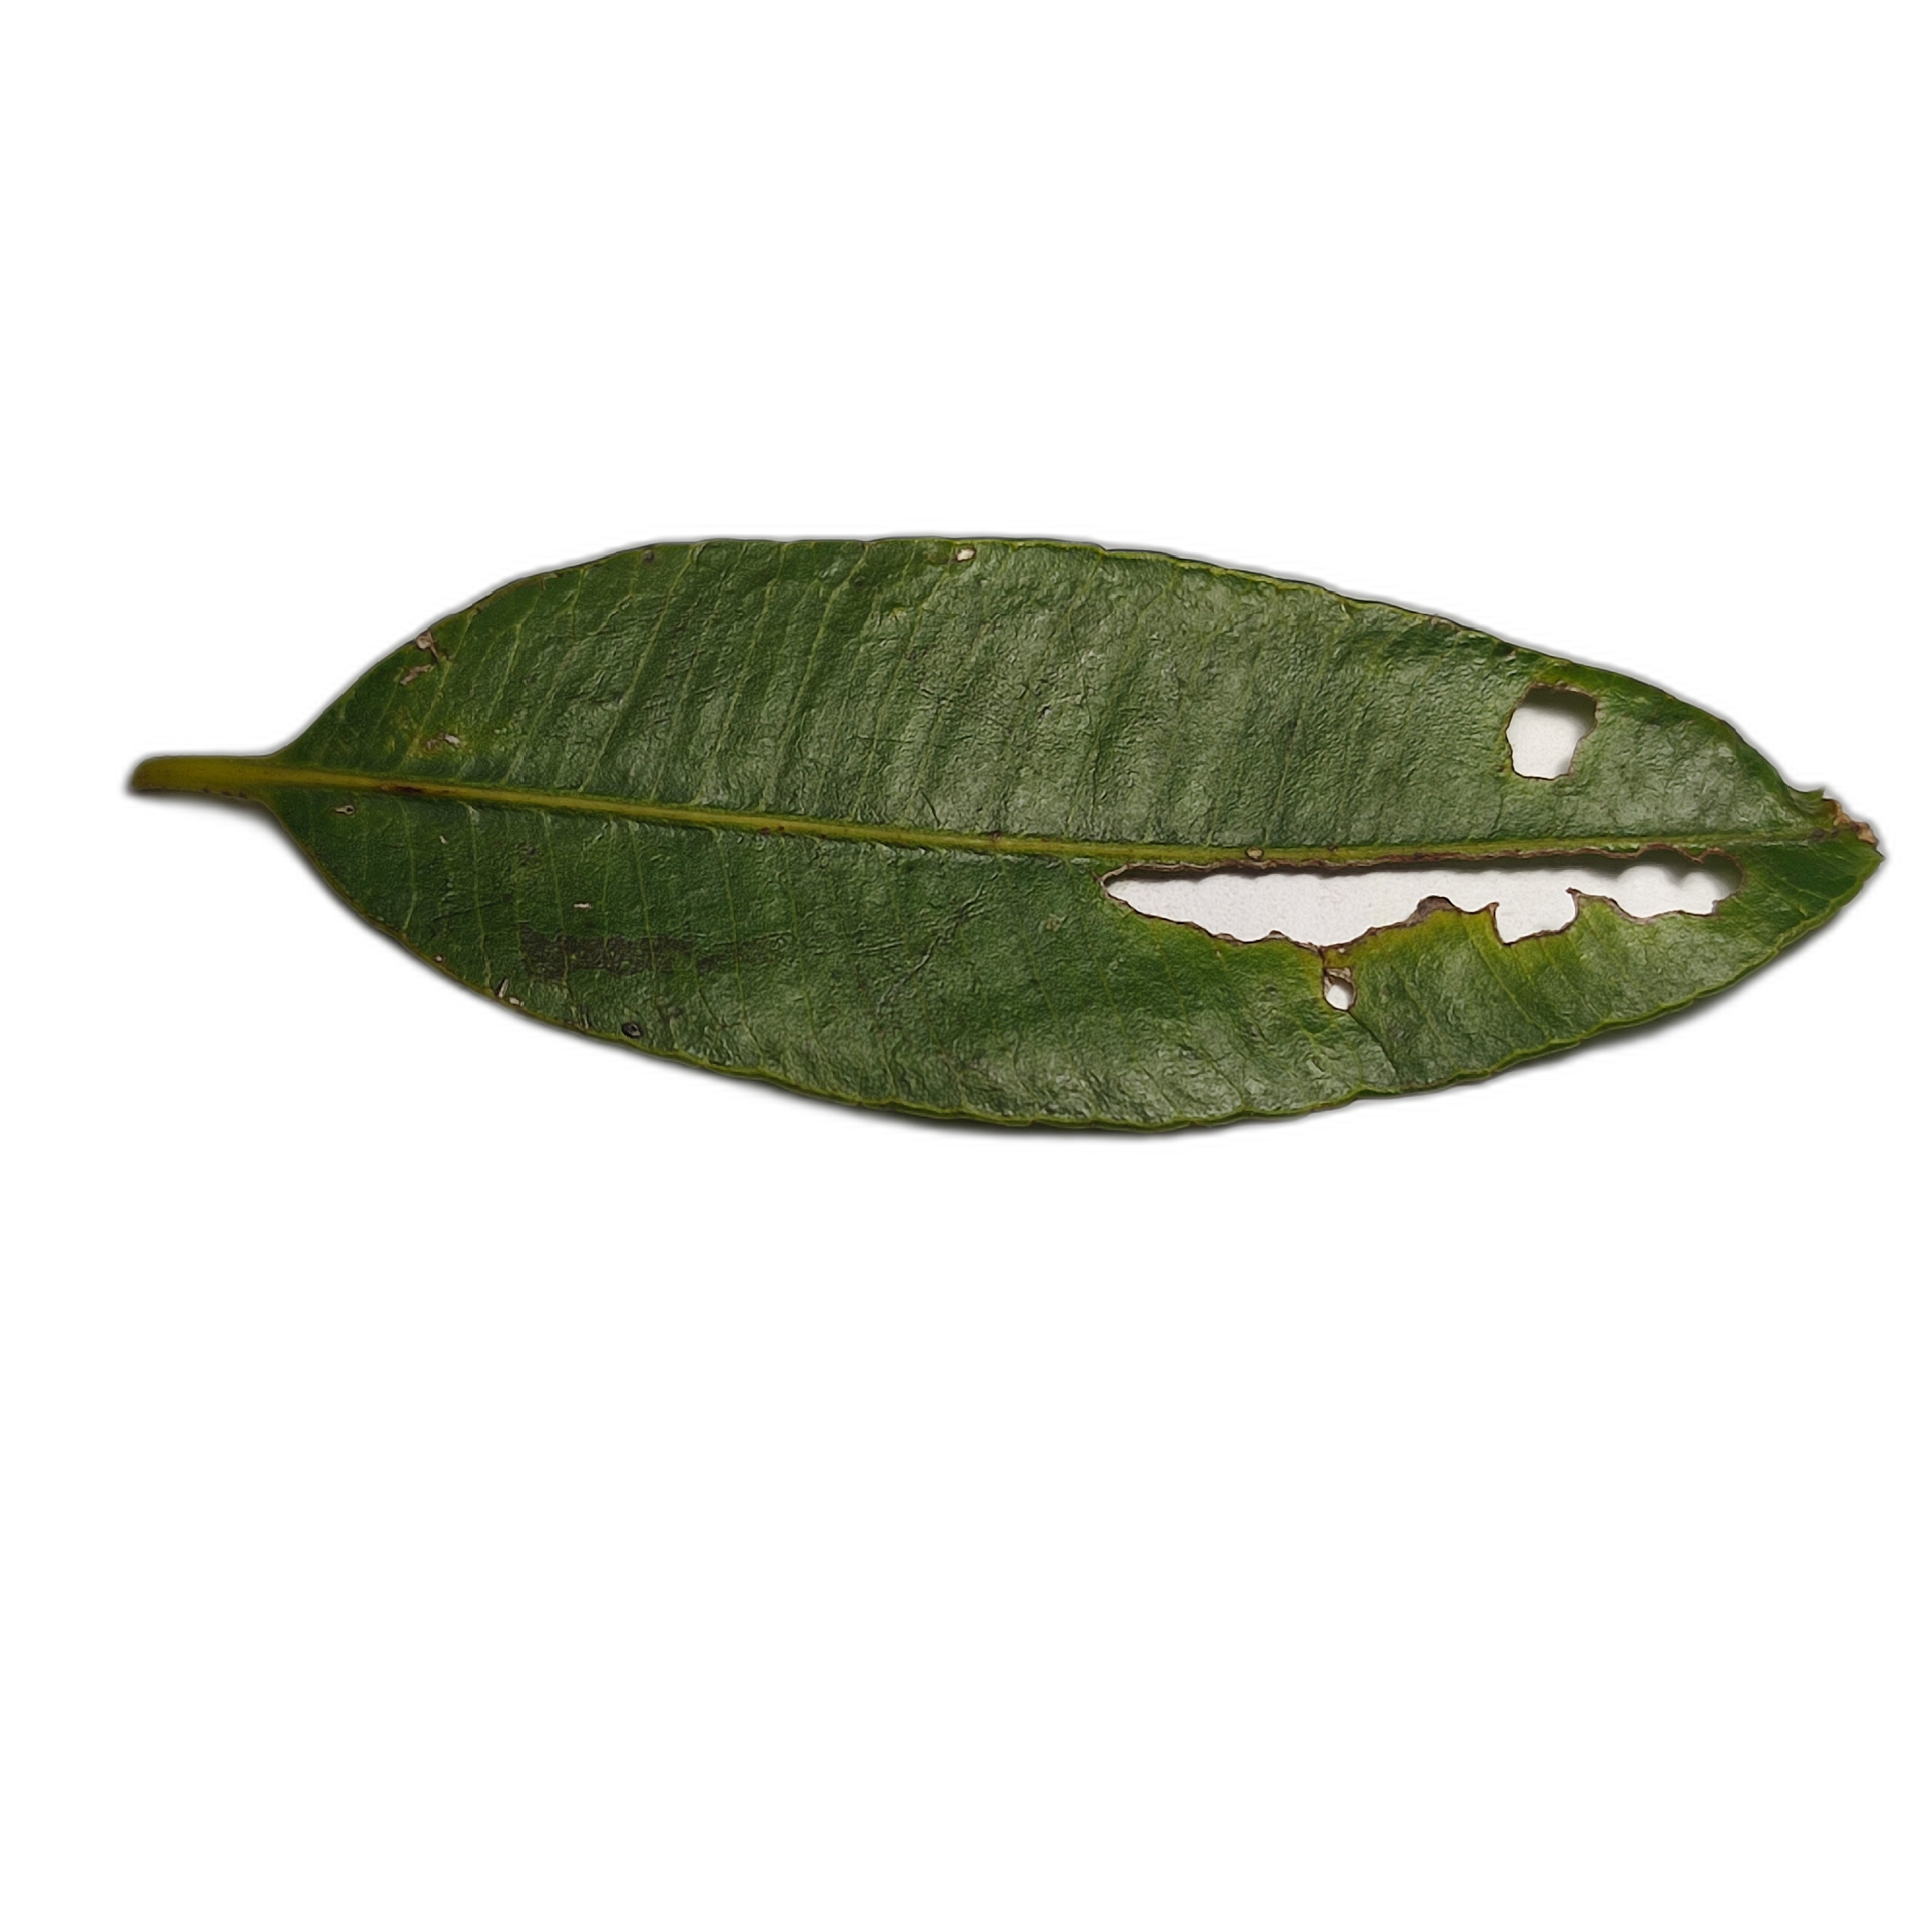
Label: not_healthy